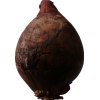
Label: red_onion